Favorite (steamboat)

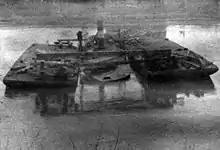
"Favorite" being raised after sinking

On the night of February 5, 1908, while tied to a dock at Coquille, Oregon, "Favorite" filled up with water and sank. The next morning there was nothing visible of the steamer except the smokestack rising clear of the water. The value of the vessel at the time was estimated to have been about $4,500. At the time, "Favorite" was owned by the Coquille River Steamboat Company and was run under the command of Captain Ross. The cause for the sinking was said to be a defective hull, and the vessel was reportedly in need of repair. The sternwheeler "Liberty", which had been running with the "Favorite" would be the only boat on the run between Bandon and Coquille until "Favorite" could be raised and repaired, or a new boat brought onto the route.